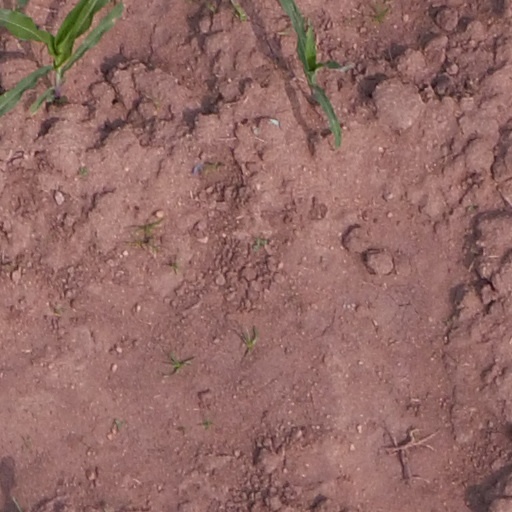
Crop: maize; corn